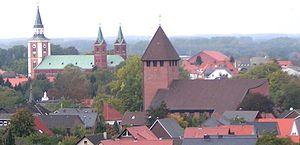
Lohne est une commune de Basse-Saxe, dans l'arrondissement de Vechta, en Allemagne.